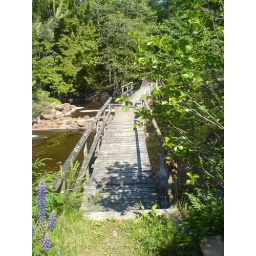
the very cute bridge over the dam at the pond with we fished the fishes